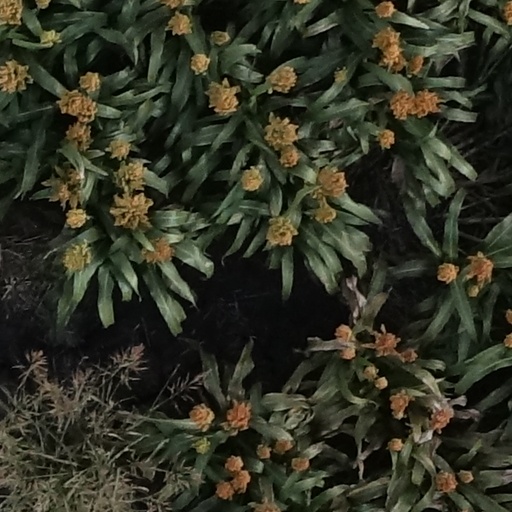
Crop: sorghum